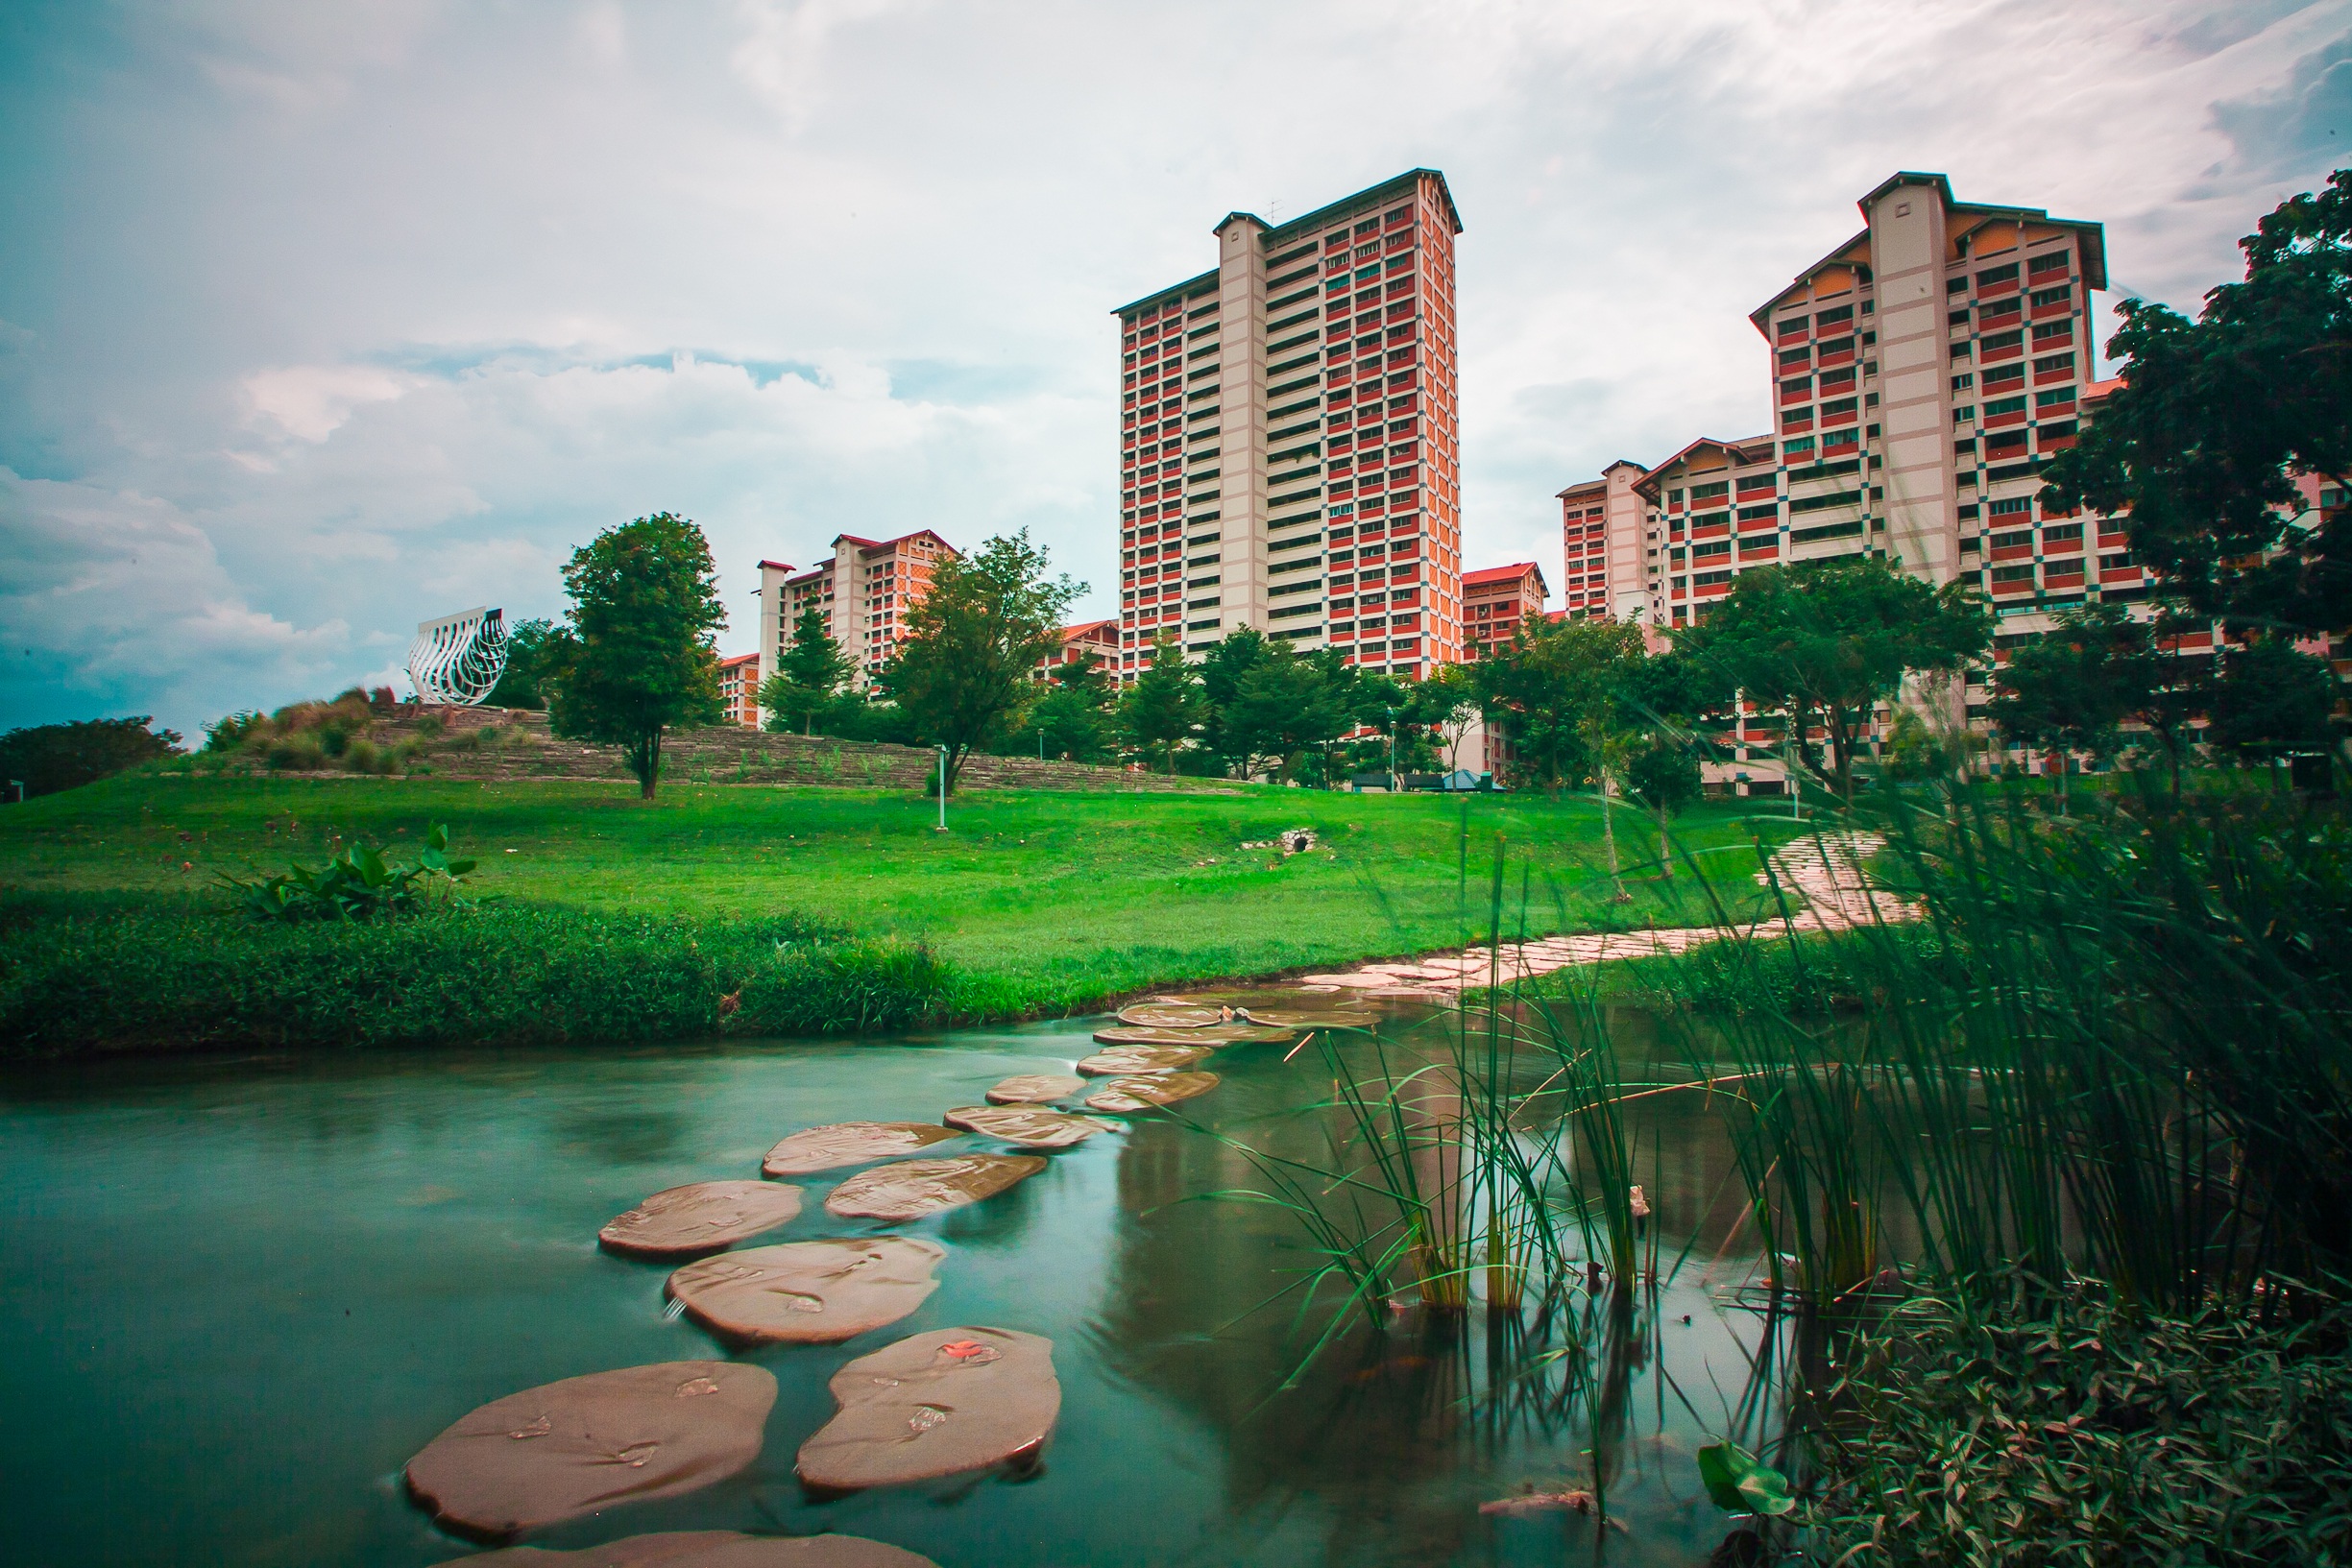
landscape, tree, water, nature, forest, grass, rock, plant, sky, skyline, sunlight, morning, leaf, flower, lake, river, stone, cityscape, summer, tourist, travel, dusk, walk, pond, environment, evening, spring, green, chinese, reflection, jungle, scenic, tropical, color, peaceful, natural, park, scenery, asia, blue, colorful, garden, tourism, leaves, outdoors, national, amazing, day, singapore, rural area, woody plant, bishan, bishanpark